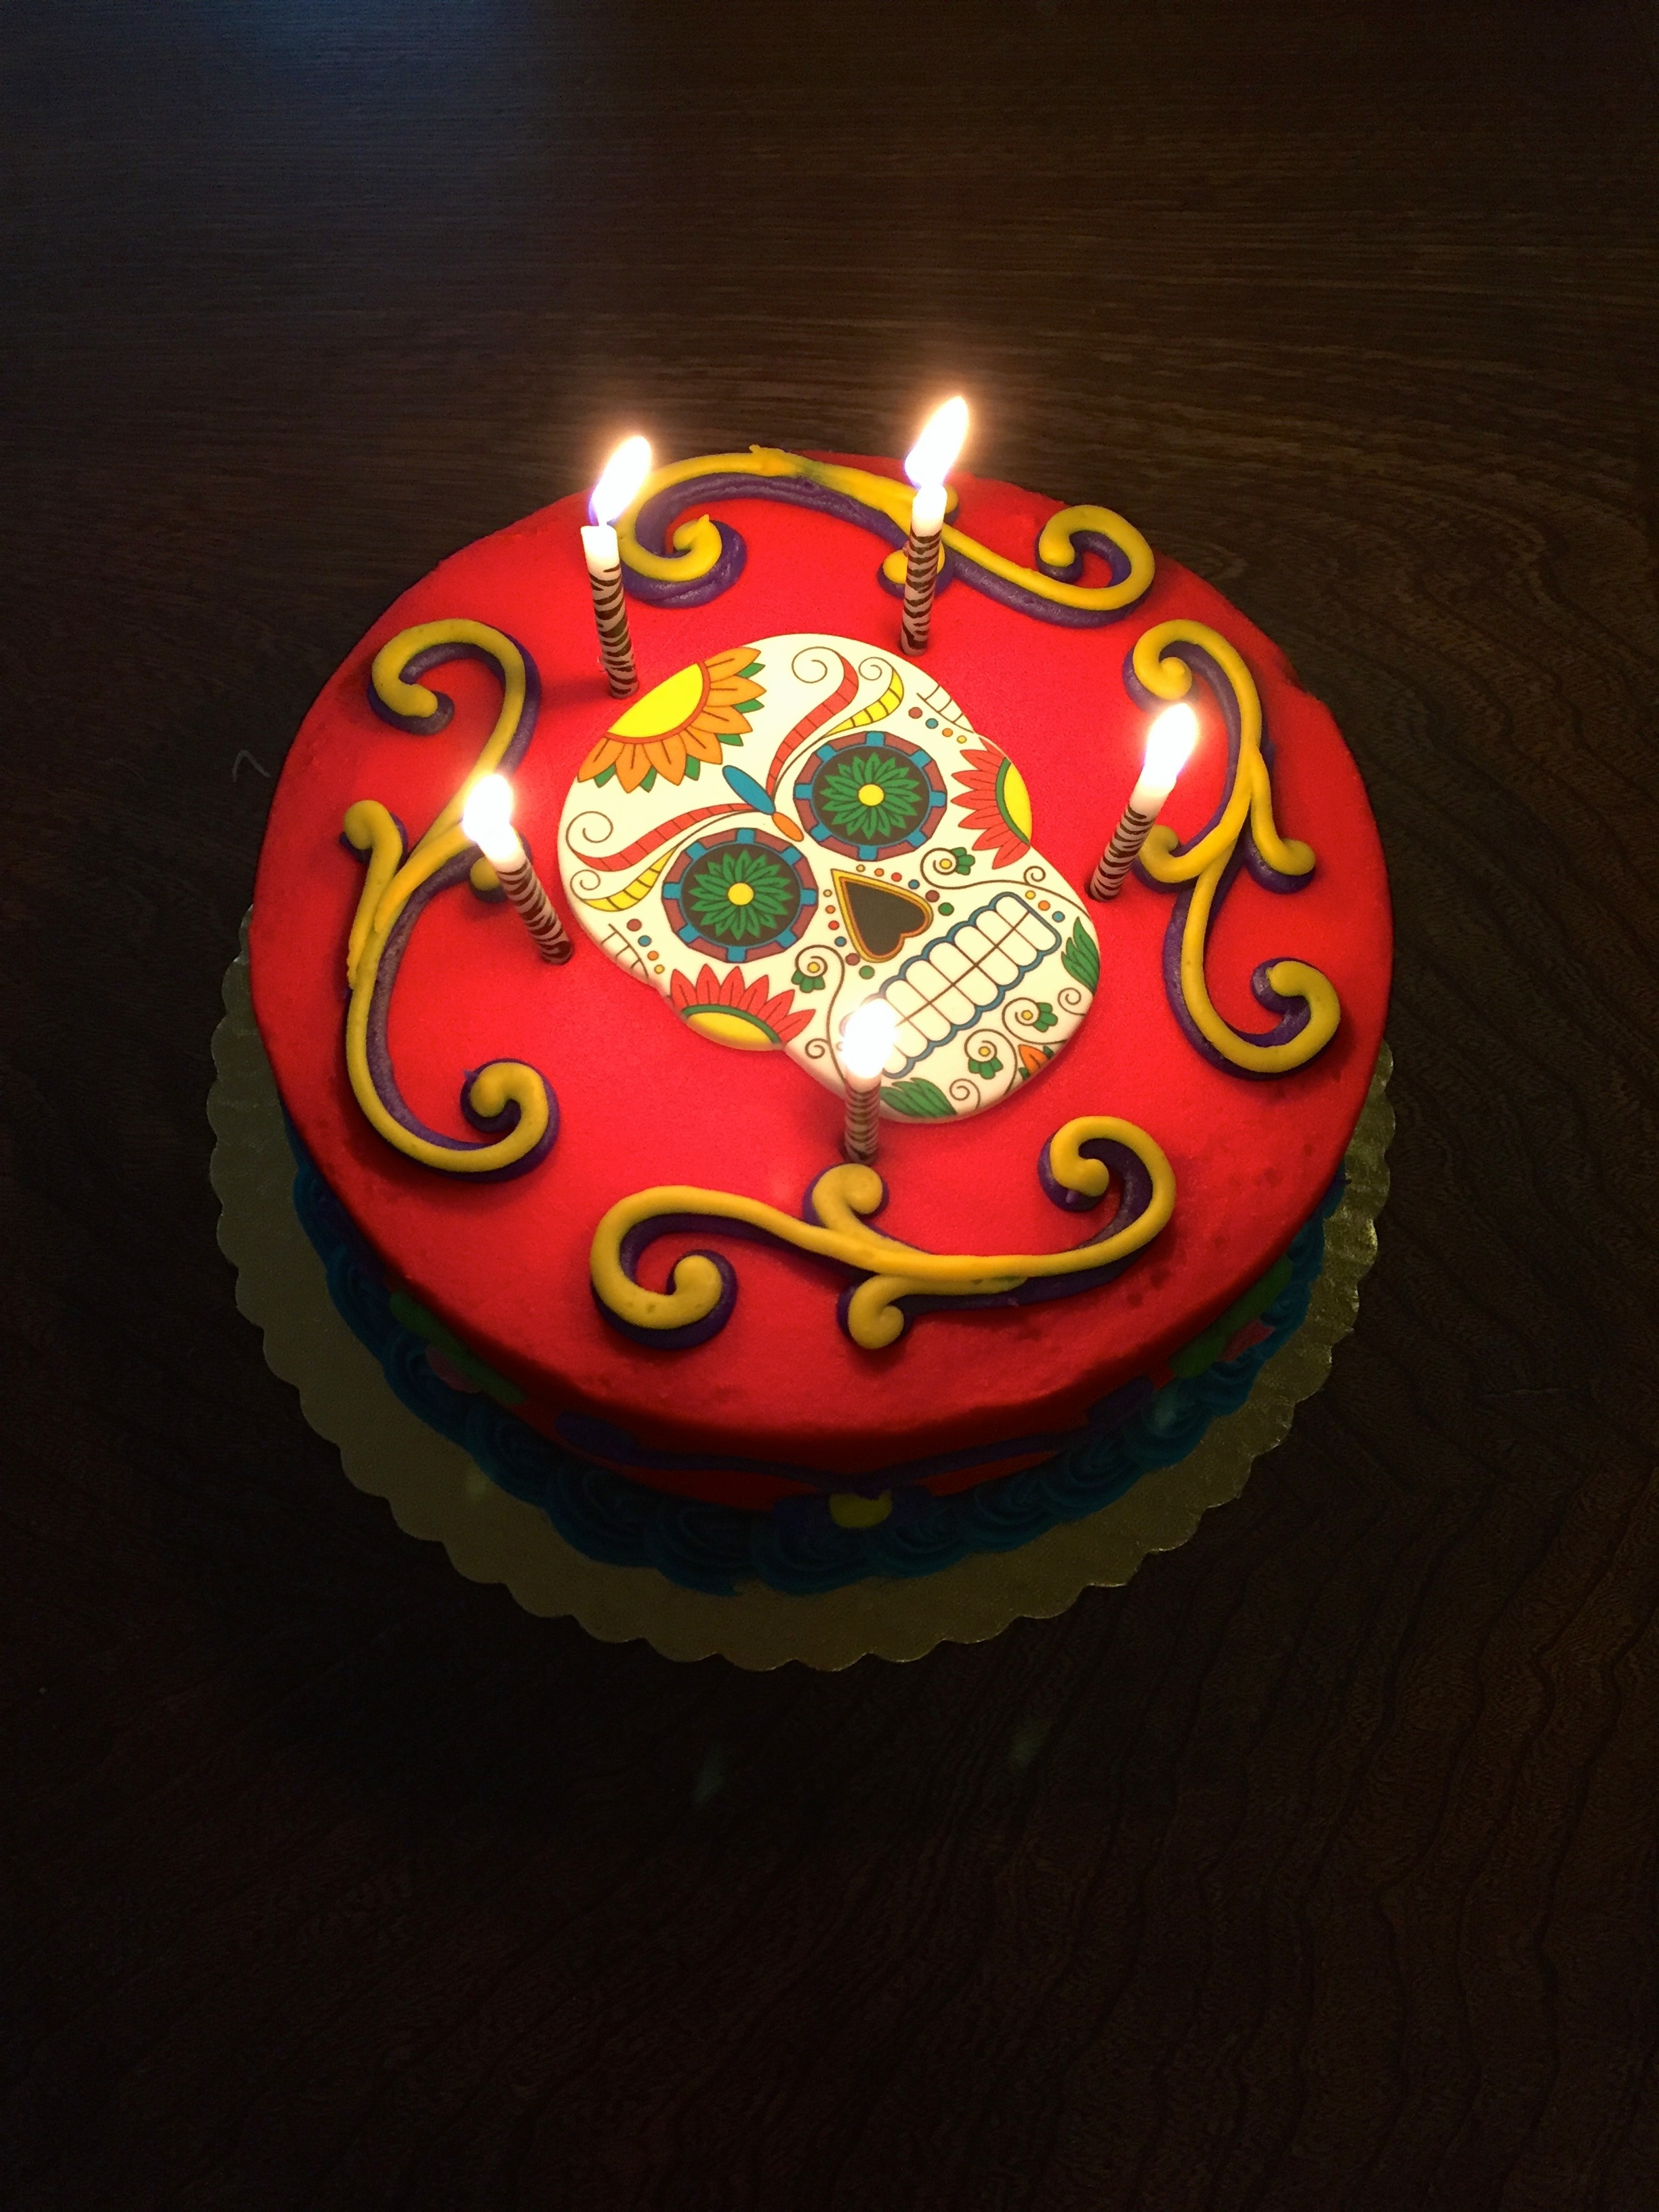
celebration, food, red, halloween, holiday, dead, dessert, skull, cuisine, cake, birthday cake, design, icing, mexico, traditional, mexican, baked goods, dia de los muertos, muertos, day of the dead, calavera, torte, cake decorating